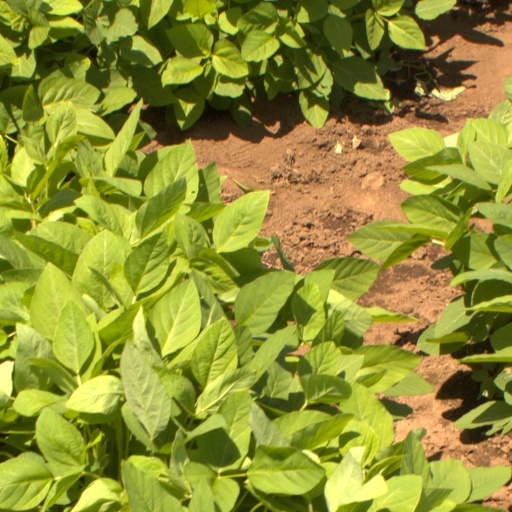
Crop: soybean